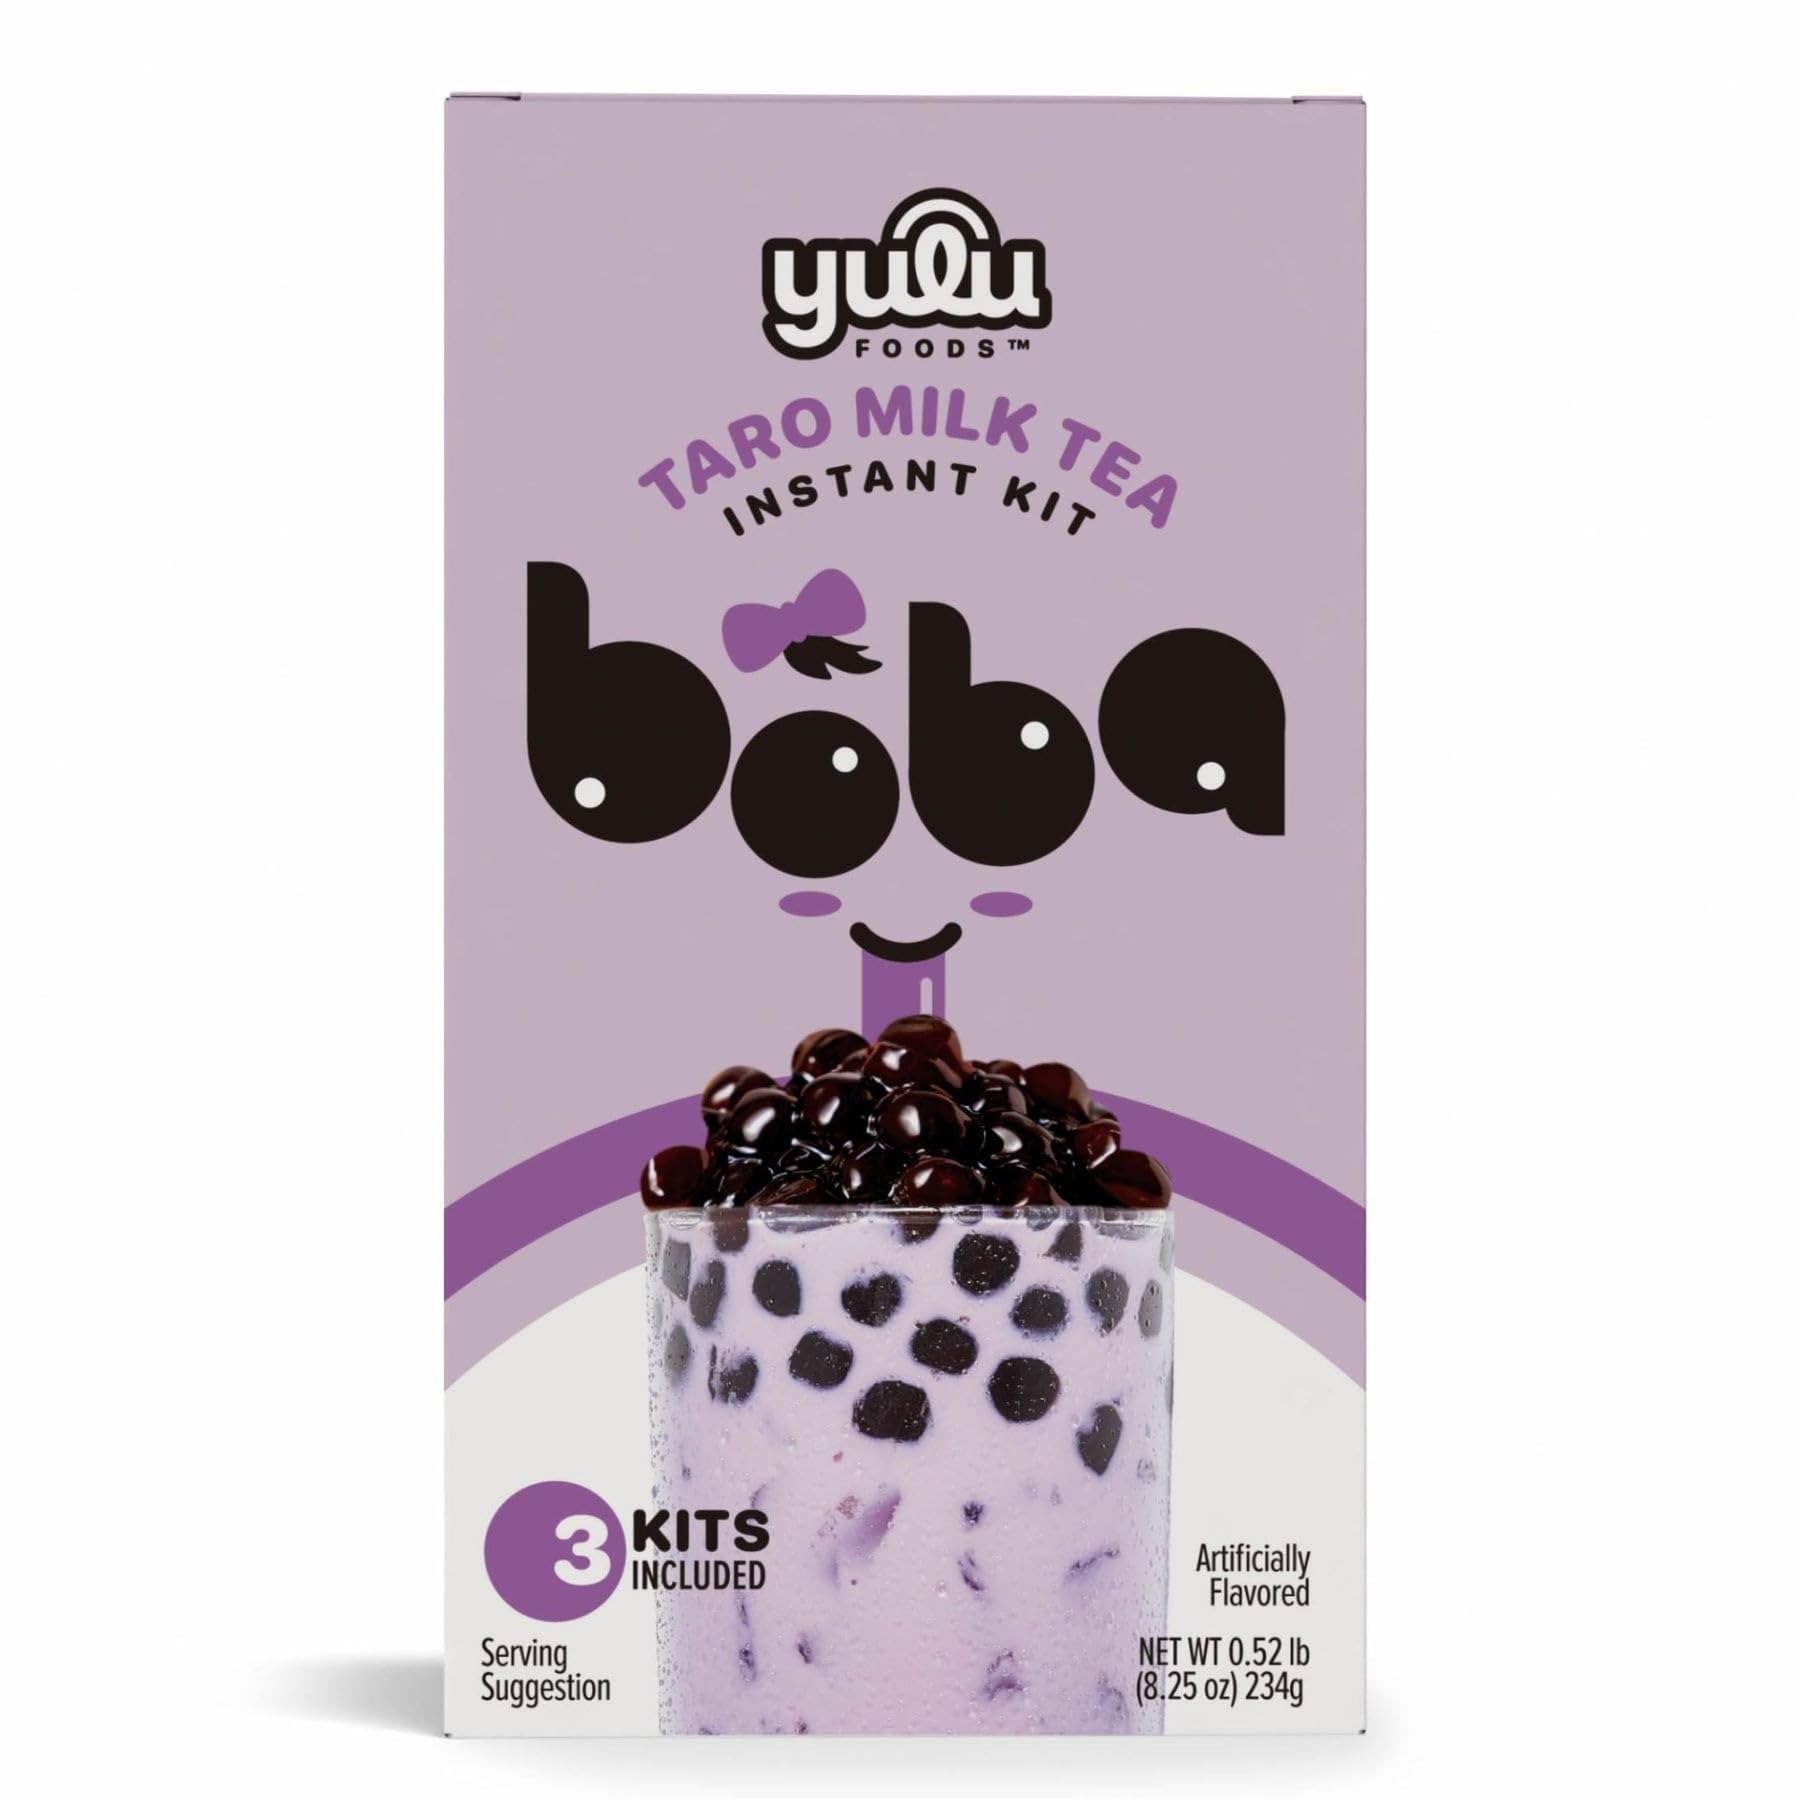
Item Name: YULU FOODS Instant Bubble Pearl Taro Milk Tea Kit with Authentic Brown Sugar Tapioca Pearls, Ready in Under One Minute, Paper Straws Included – 3 Servings
Bullet Point 1: HOMEMADE PEARL MILK TEA KIT - Featuring our original Taiwanese bubble tea with delicious fresh brown sugar Pearl pearls, classic milk tea and extra wide paper straws!
Bullet Point 2: GLUTEN-FREE & VEGETARIAN-FRIENDLY - J WAY pearl kit offers gluten-free Pearl and milk tea powder made with pure cow's milk as the main ingredient, perfect gift for your friends and family to enjoy!
Bullet Point 3: READY IN UNDER 1 MINUTE - Our Pearl is made from preservative free instant tapioca pearls coated in brown sugar syrup. Microwave the Pearl packet, add hot water to milk tea powder in a cup, and add ice, heated Pearl, and straw. Yay it's done!
Bullet Point 4: AUTHENTIC TAIWANESE FRESH PEARL - Our authentic Taiwanese fresh (not dry) tapioca is made with the finest ingredients and our classic milk tea is delicious.
Bullet Point 5: CONVENIENT AND EASY - Forget large batches, using bubble tea machines or washing pots & pans to make bubble tea. Take a Pearl set to the office or school for an easy snack, or stock up your pantry for at home use!
Bullet Point 6: WHAT IS INSIDE- 3 Individually wrapped portions of brown sugar flavored pearl, 3 taro milk tea packets, & 3 extra wide paper straws. Store in a cool, dry place (no refrigeration necessary).
Product Description: Enjoy a deliciously convenient treat with the YULU FOODS Instant Bubble Pearl Taro Milk Tea Kit. Featuring authentic brown sugar tapioca pearls, this kit lets you make rich and creamy taro milk tea in under one minute. Each kit includes paper straws, offering 3 servings of your favorite beverage with minimal preparation.
Value: 8.25
Unit: Ounce

Price: 7.14